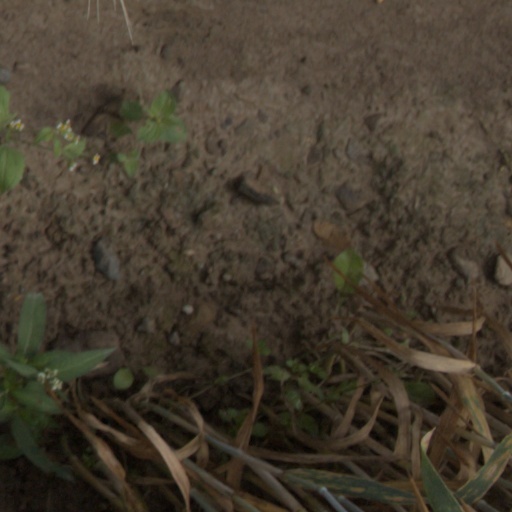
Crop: wheat